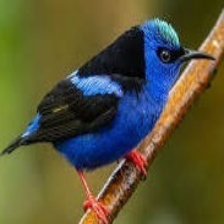
Species: RED LEGGED HONEYCREEPER
Scientific name: CYANERPES CYANEUS